QV1

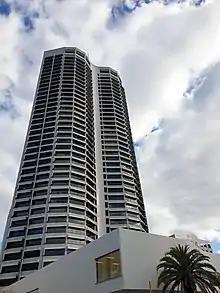

Planning for the redevelopment began in the second half of the 1980s, with the design done by Harry Seidler & Associates. The site fell partially within the boundaries of the statutory Parliamentary Precinct, which limited skyscraper heights near Parliament House. The Environmental Committee of the Royal Australian Institute of Architects (WA Branch) recommended that the requirements for the precinct be amended to allow the development to take place.